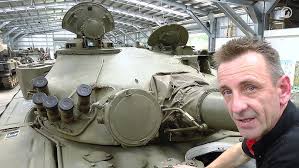
Label: Tank